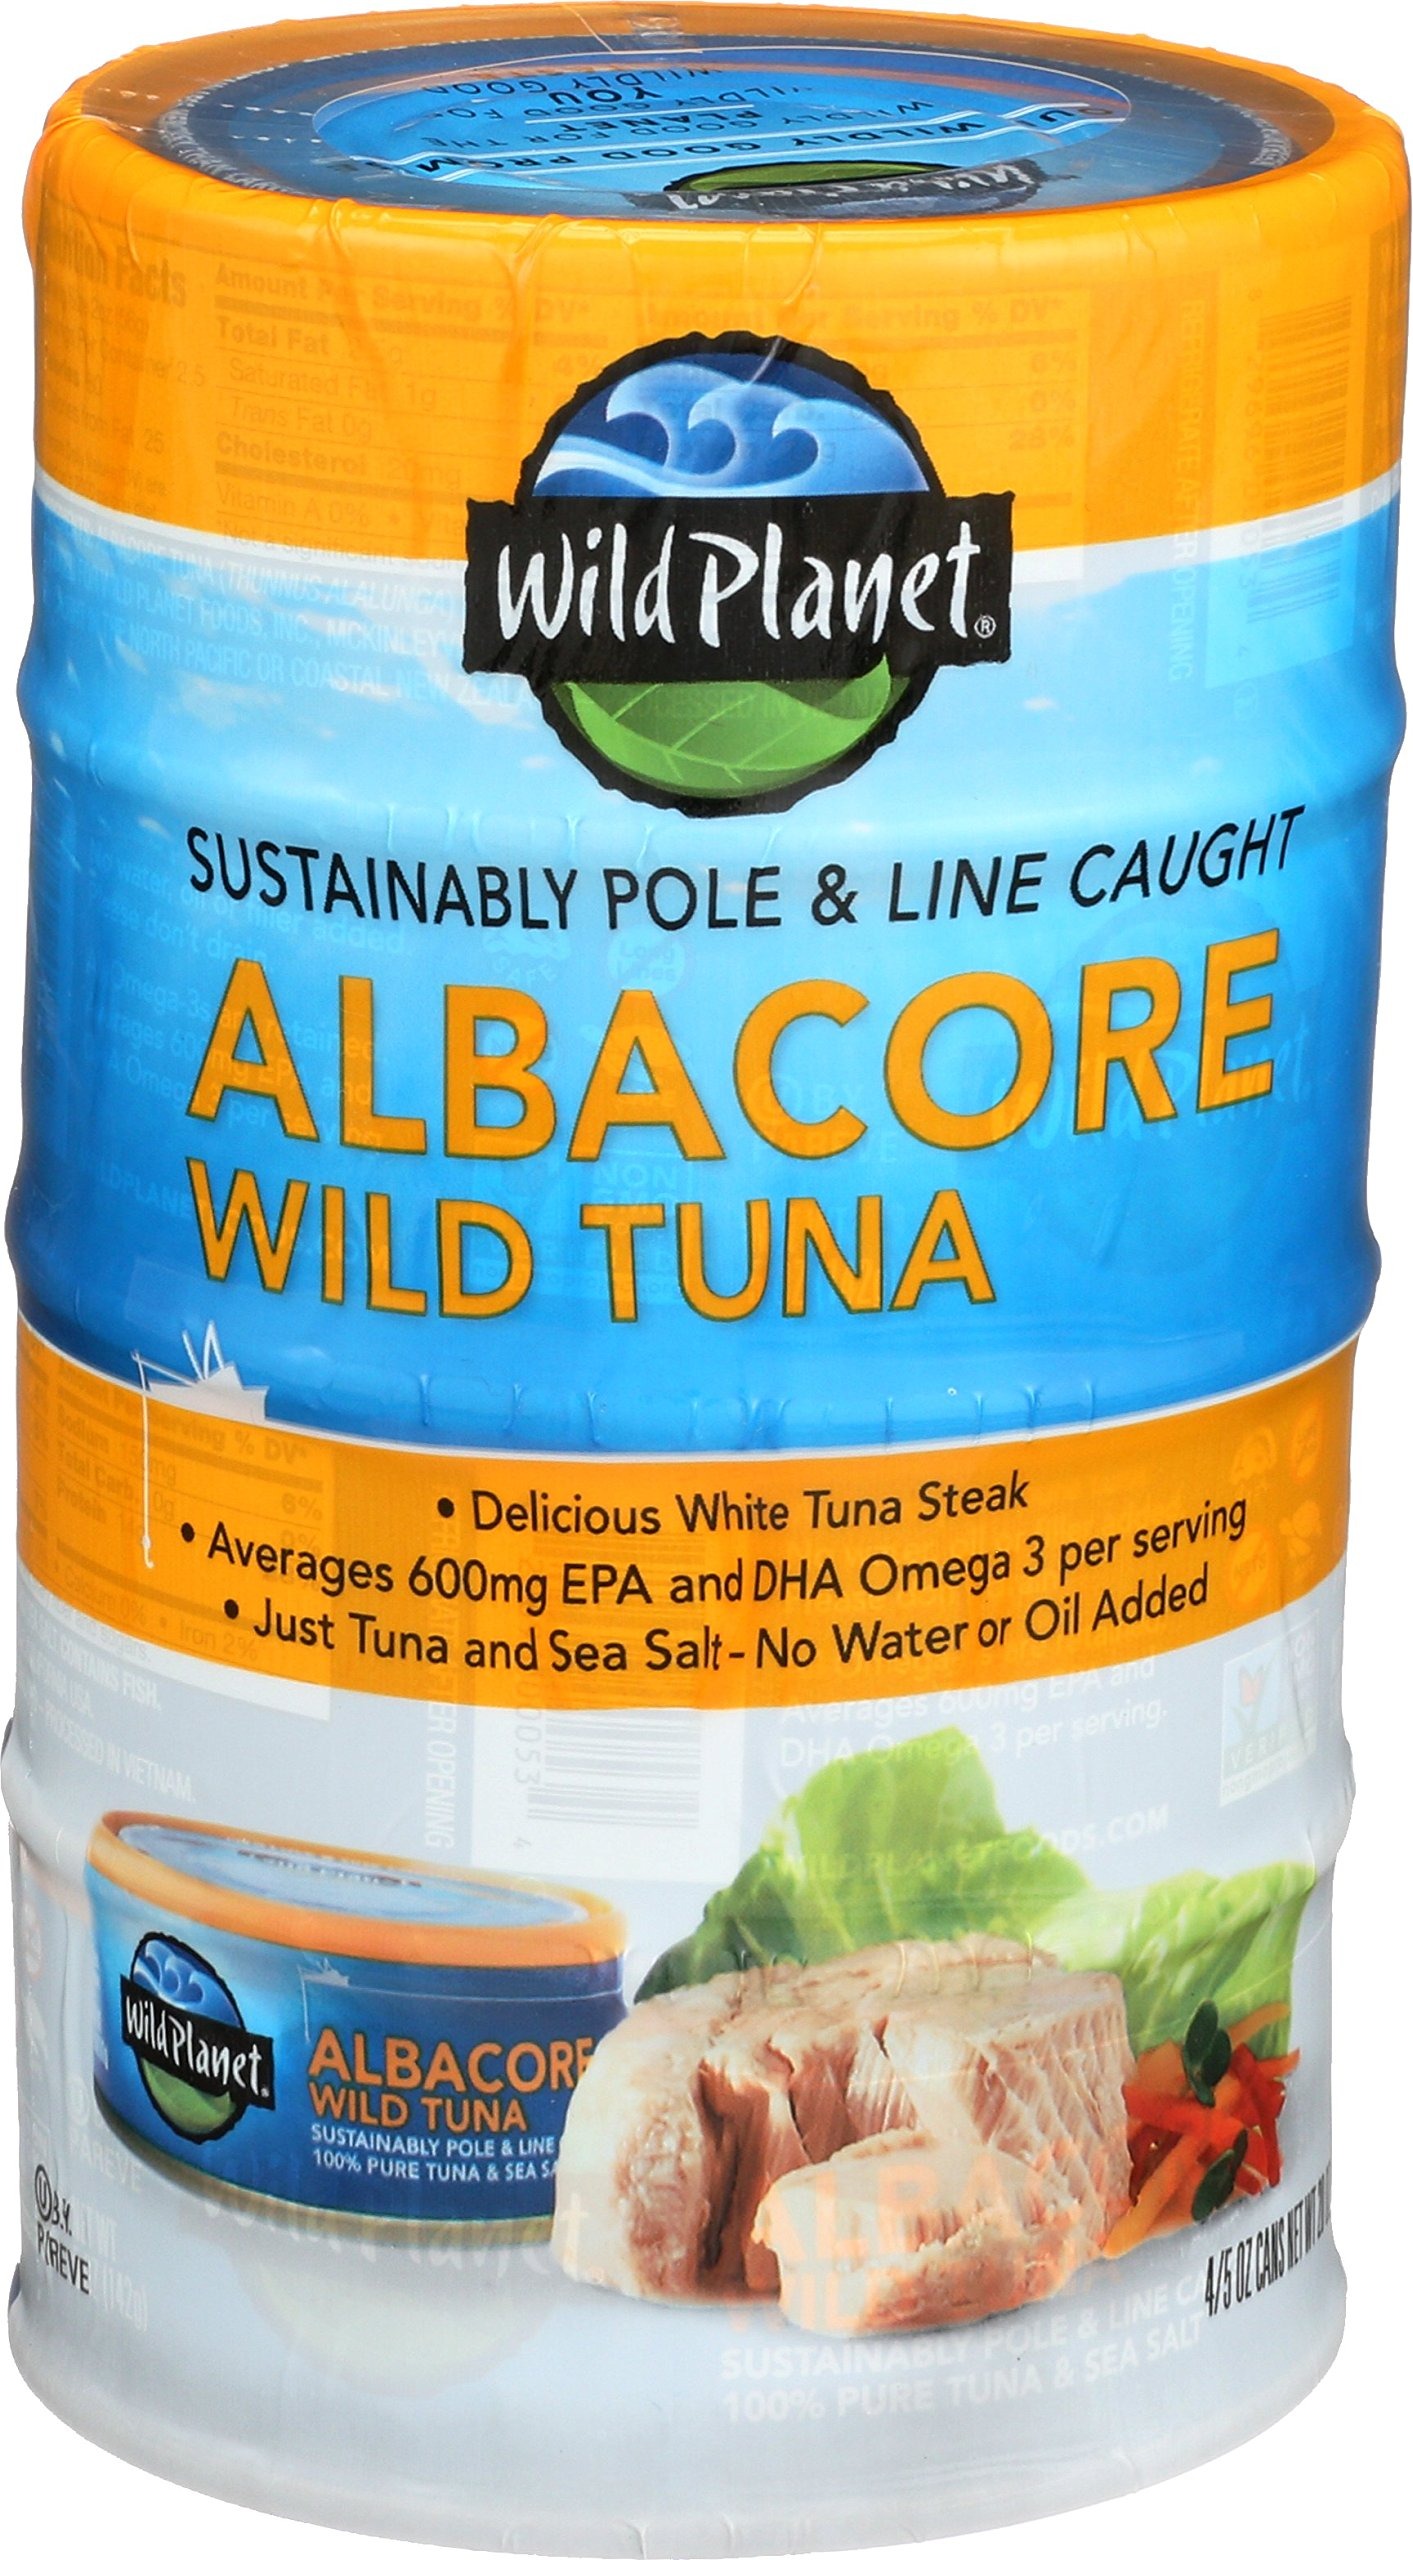
Item Name: Wild Planet Wild Albacore Tuna, 3rd Party Mercury Tested, 4 Count (Pack of 12)
Bullet Point 1: Seafood with fresh-from-the-sea flavor
Bullet Point 2: Firm in texture with a rich, clean taste
Bullet Point 3: Hand packed into BPA-free can without any added salt, oil, water or fillers
Bullet Point 4: Nothing compares to the flavor, nutrition and value offered by Wild Planet
Bullet Point 5: Delicious white tuna steak
Value: 48.0
Unit: count

Price: 259.535